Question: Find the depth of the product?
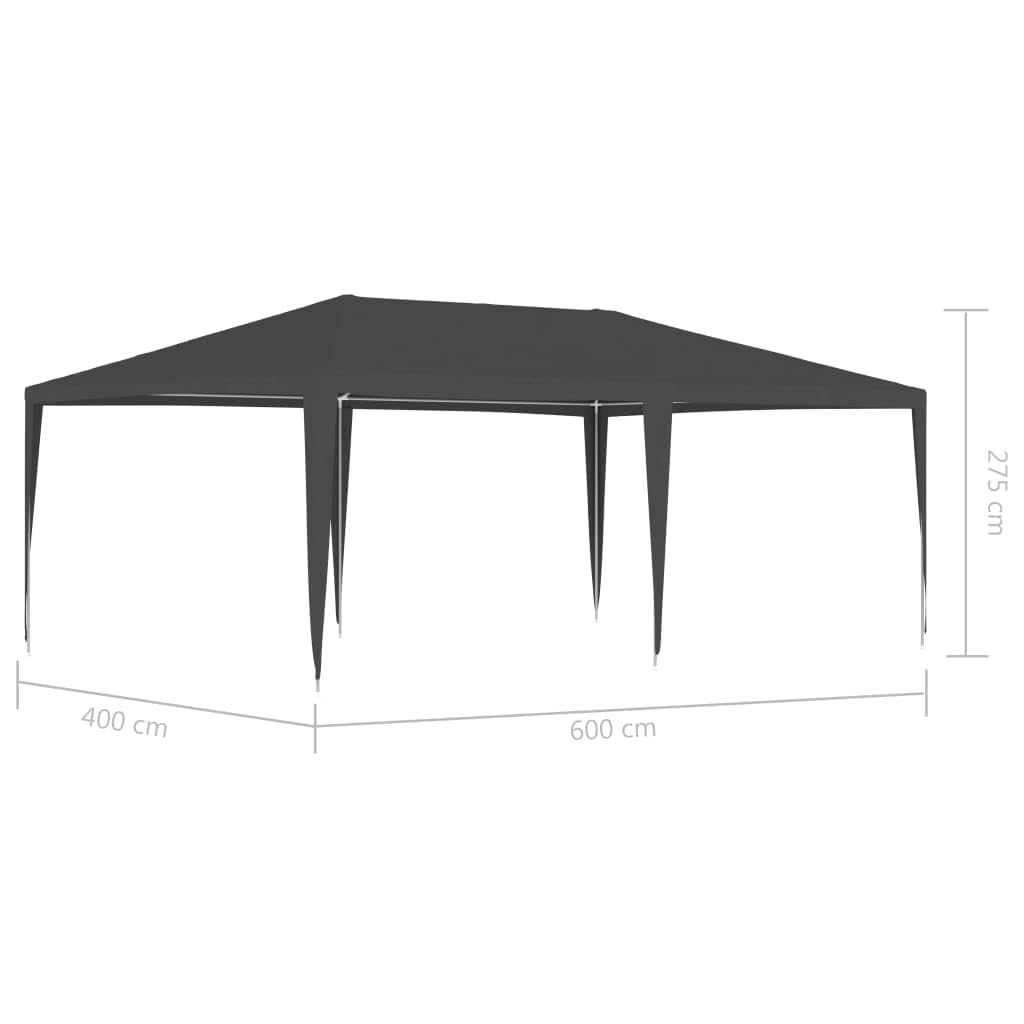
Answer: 600.0 centimetre